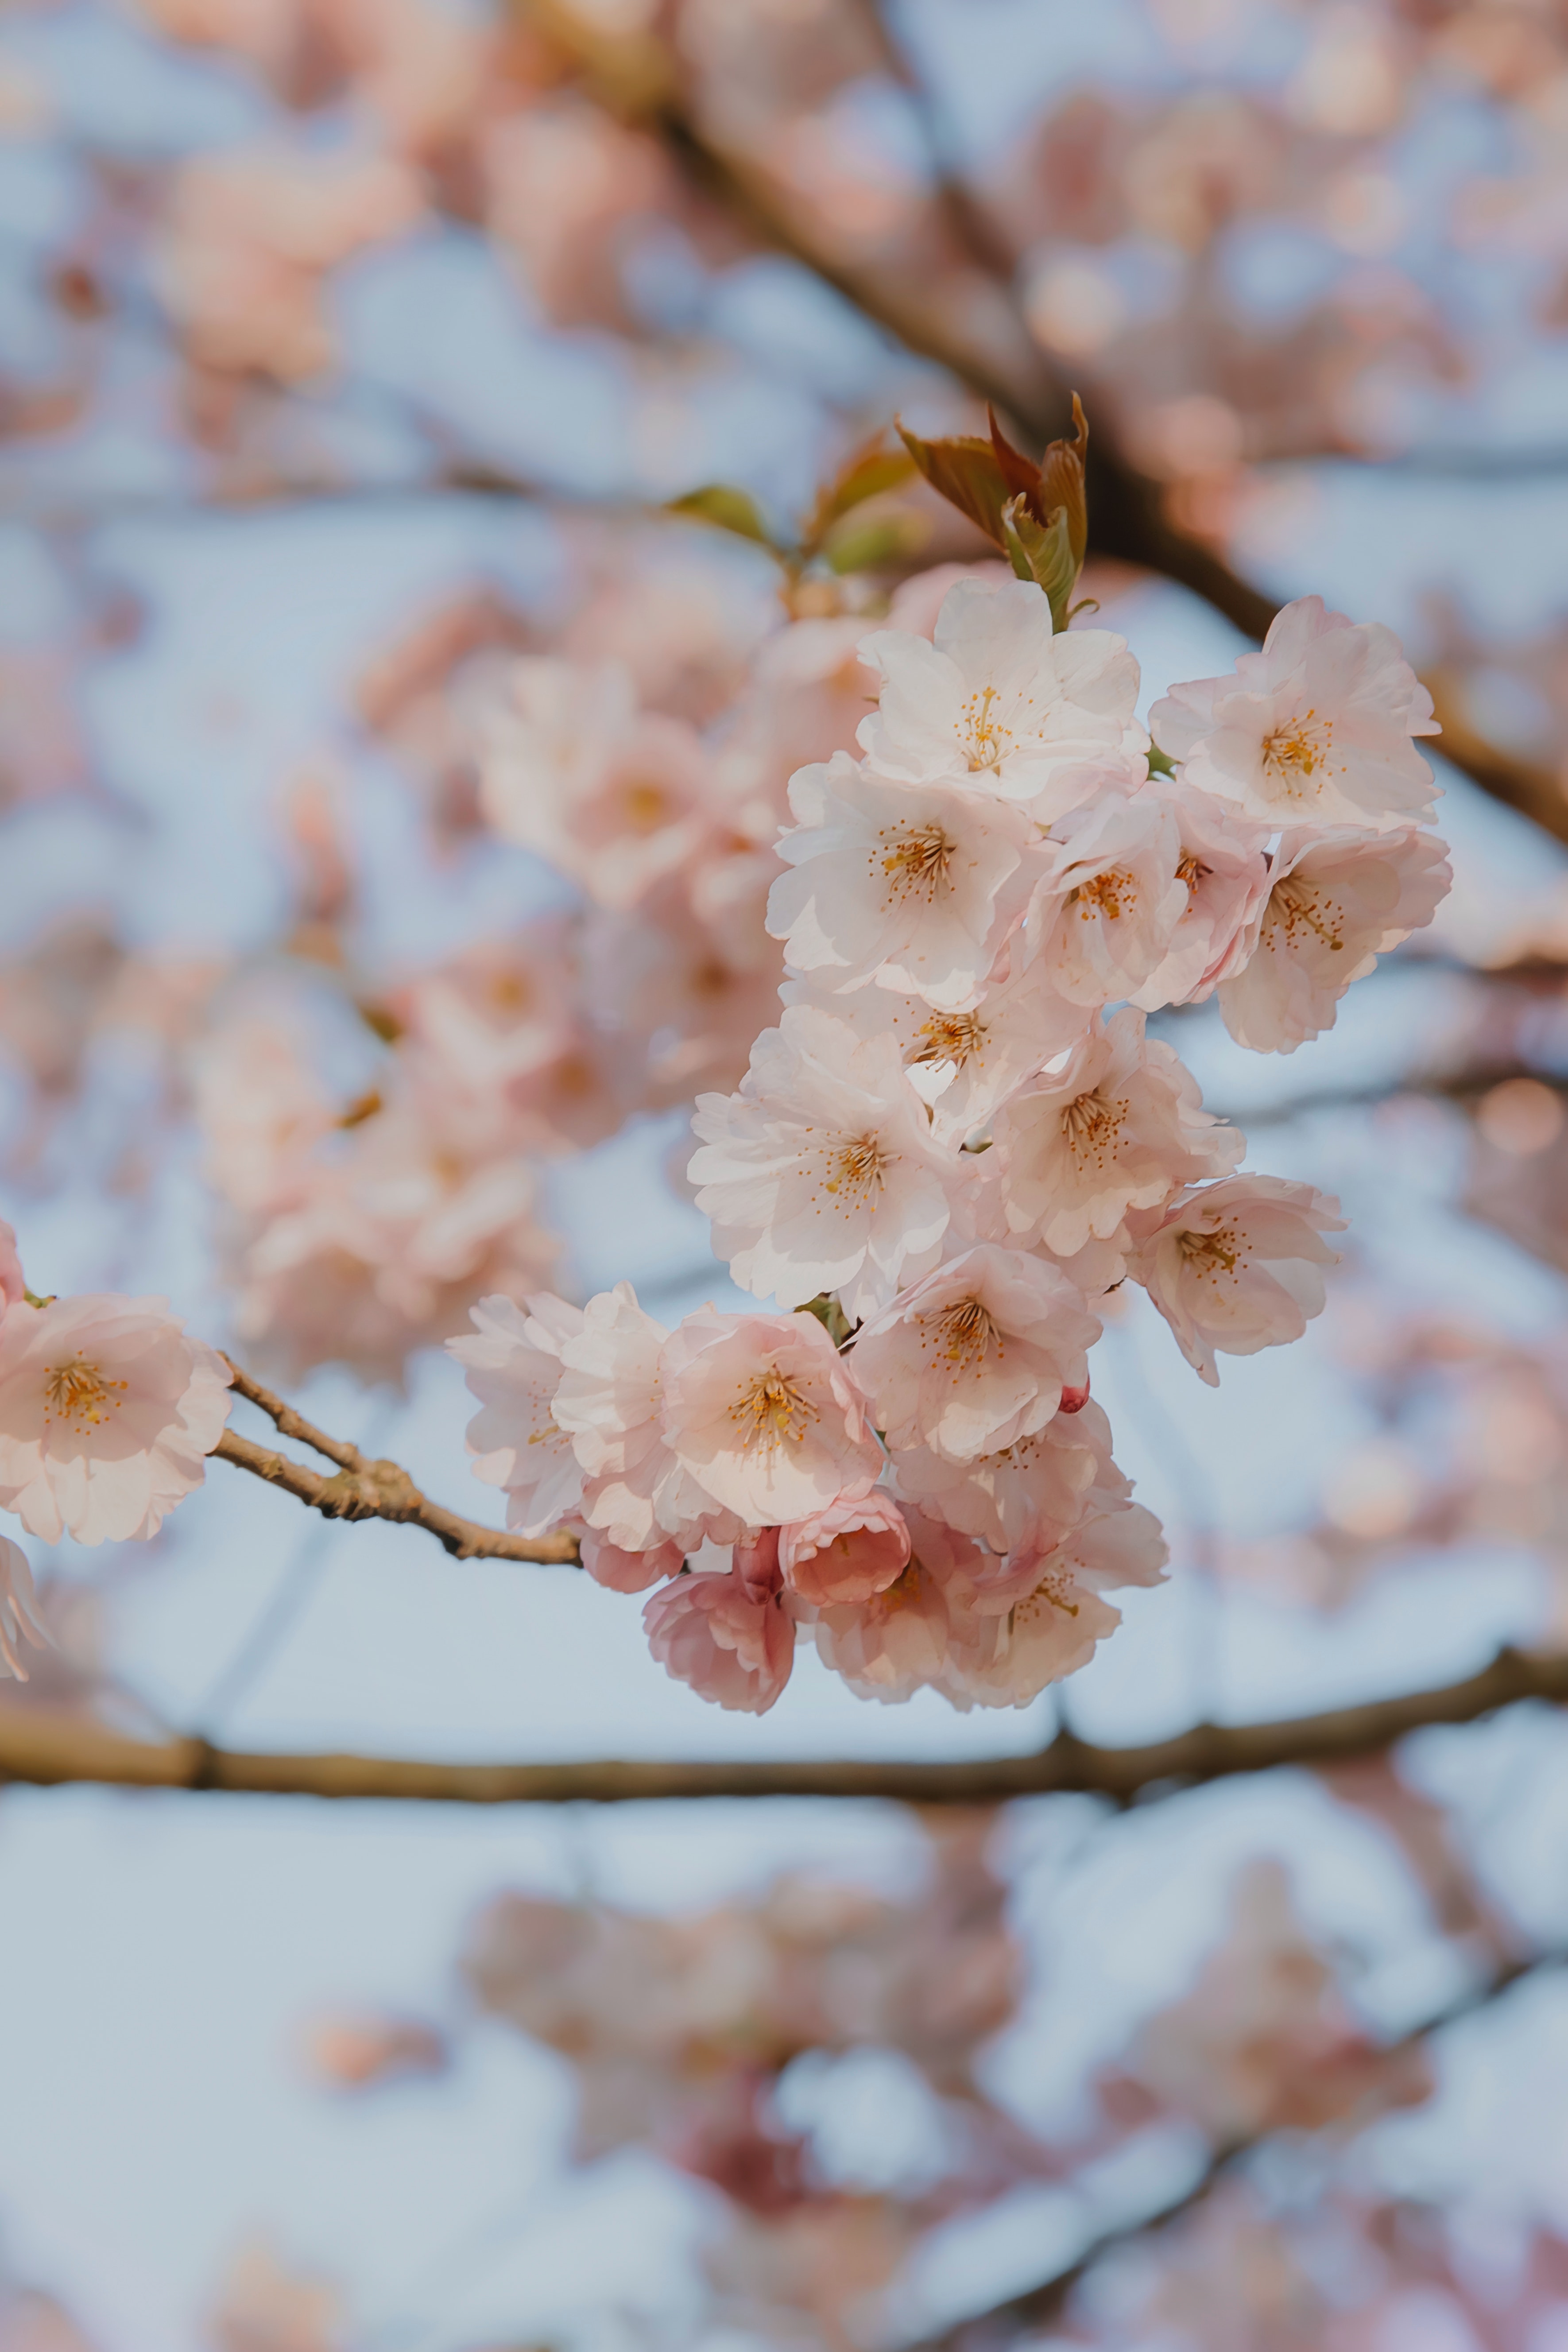
flower, plant, petal, twig, tree, flowering plant, blossom, plant stem, peach, prunus, spring, macro photography